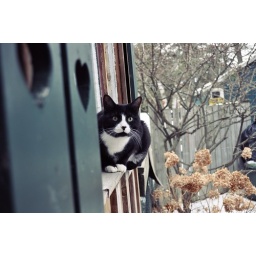
This is Momo. He is my cat and basically the only living being in my house who will model for me.